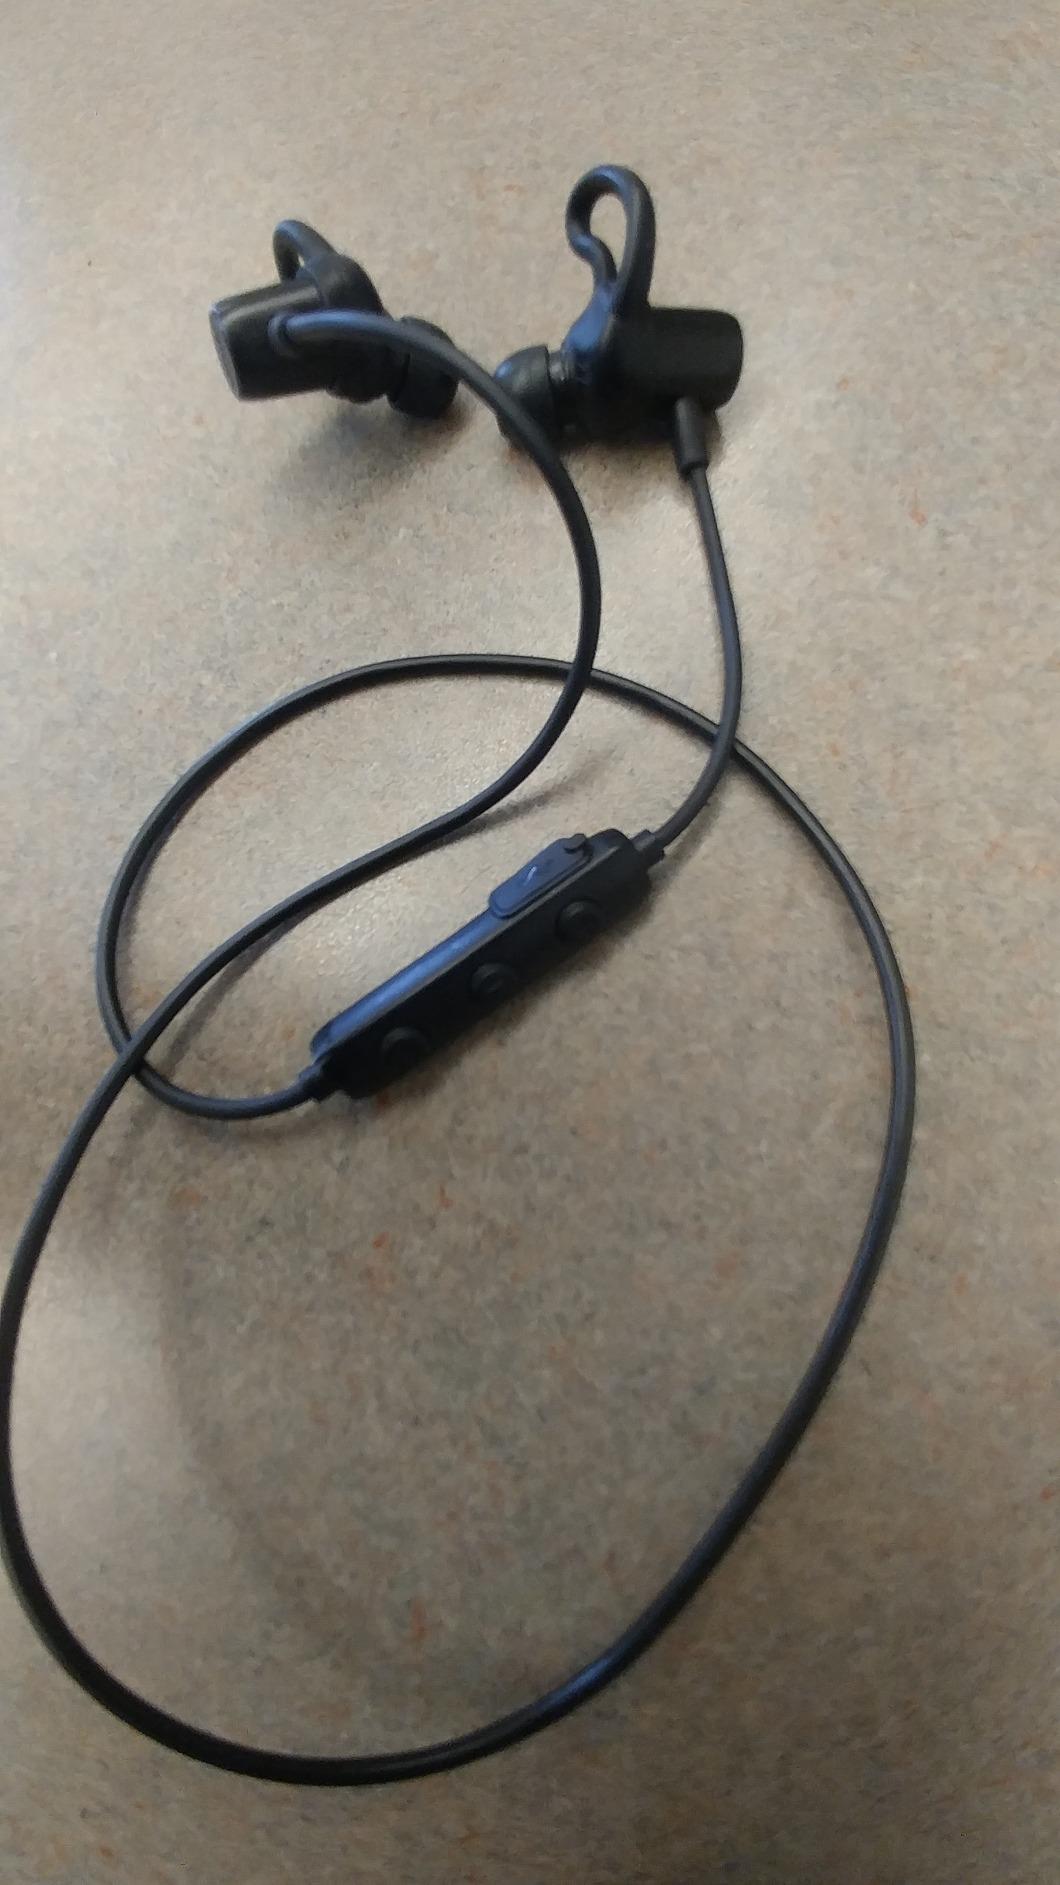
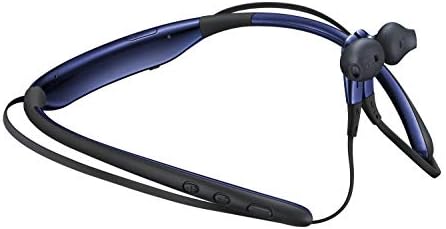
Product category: headphones
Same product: no